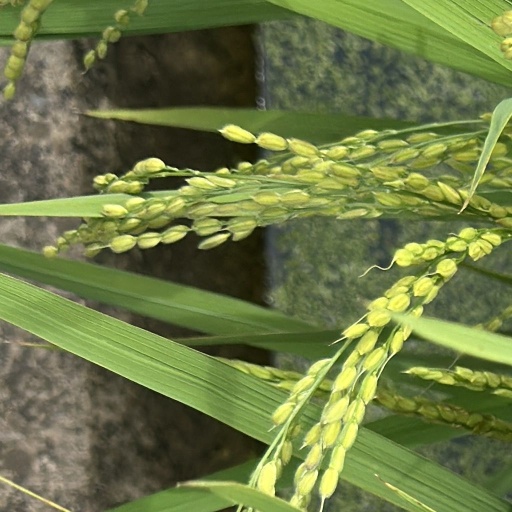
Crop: rice